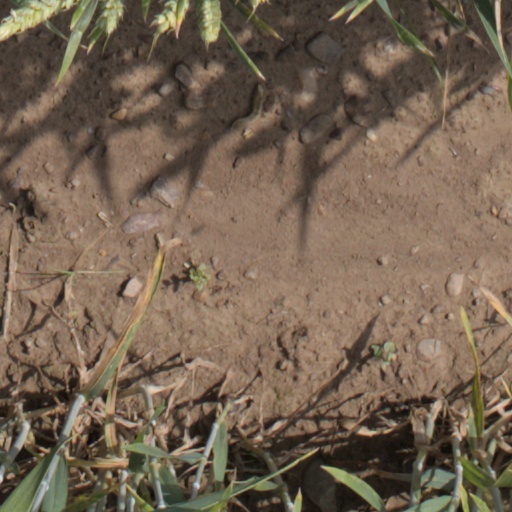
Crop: wheat